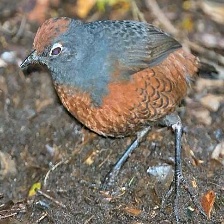
Species: BLACK THROATED HUET
Scientific name: PTEROPTOCHOS TARNII